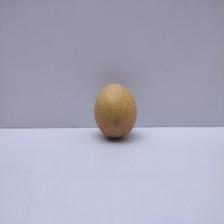
Size: Medium